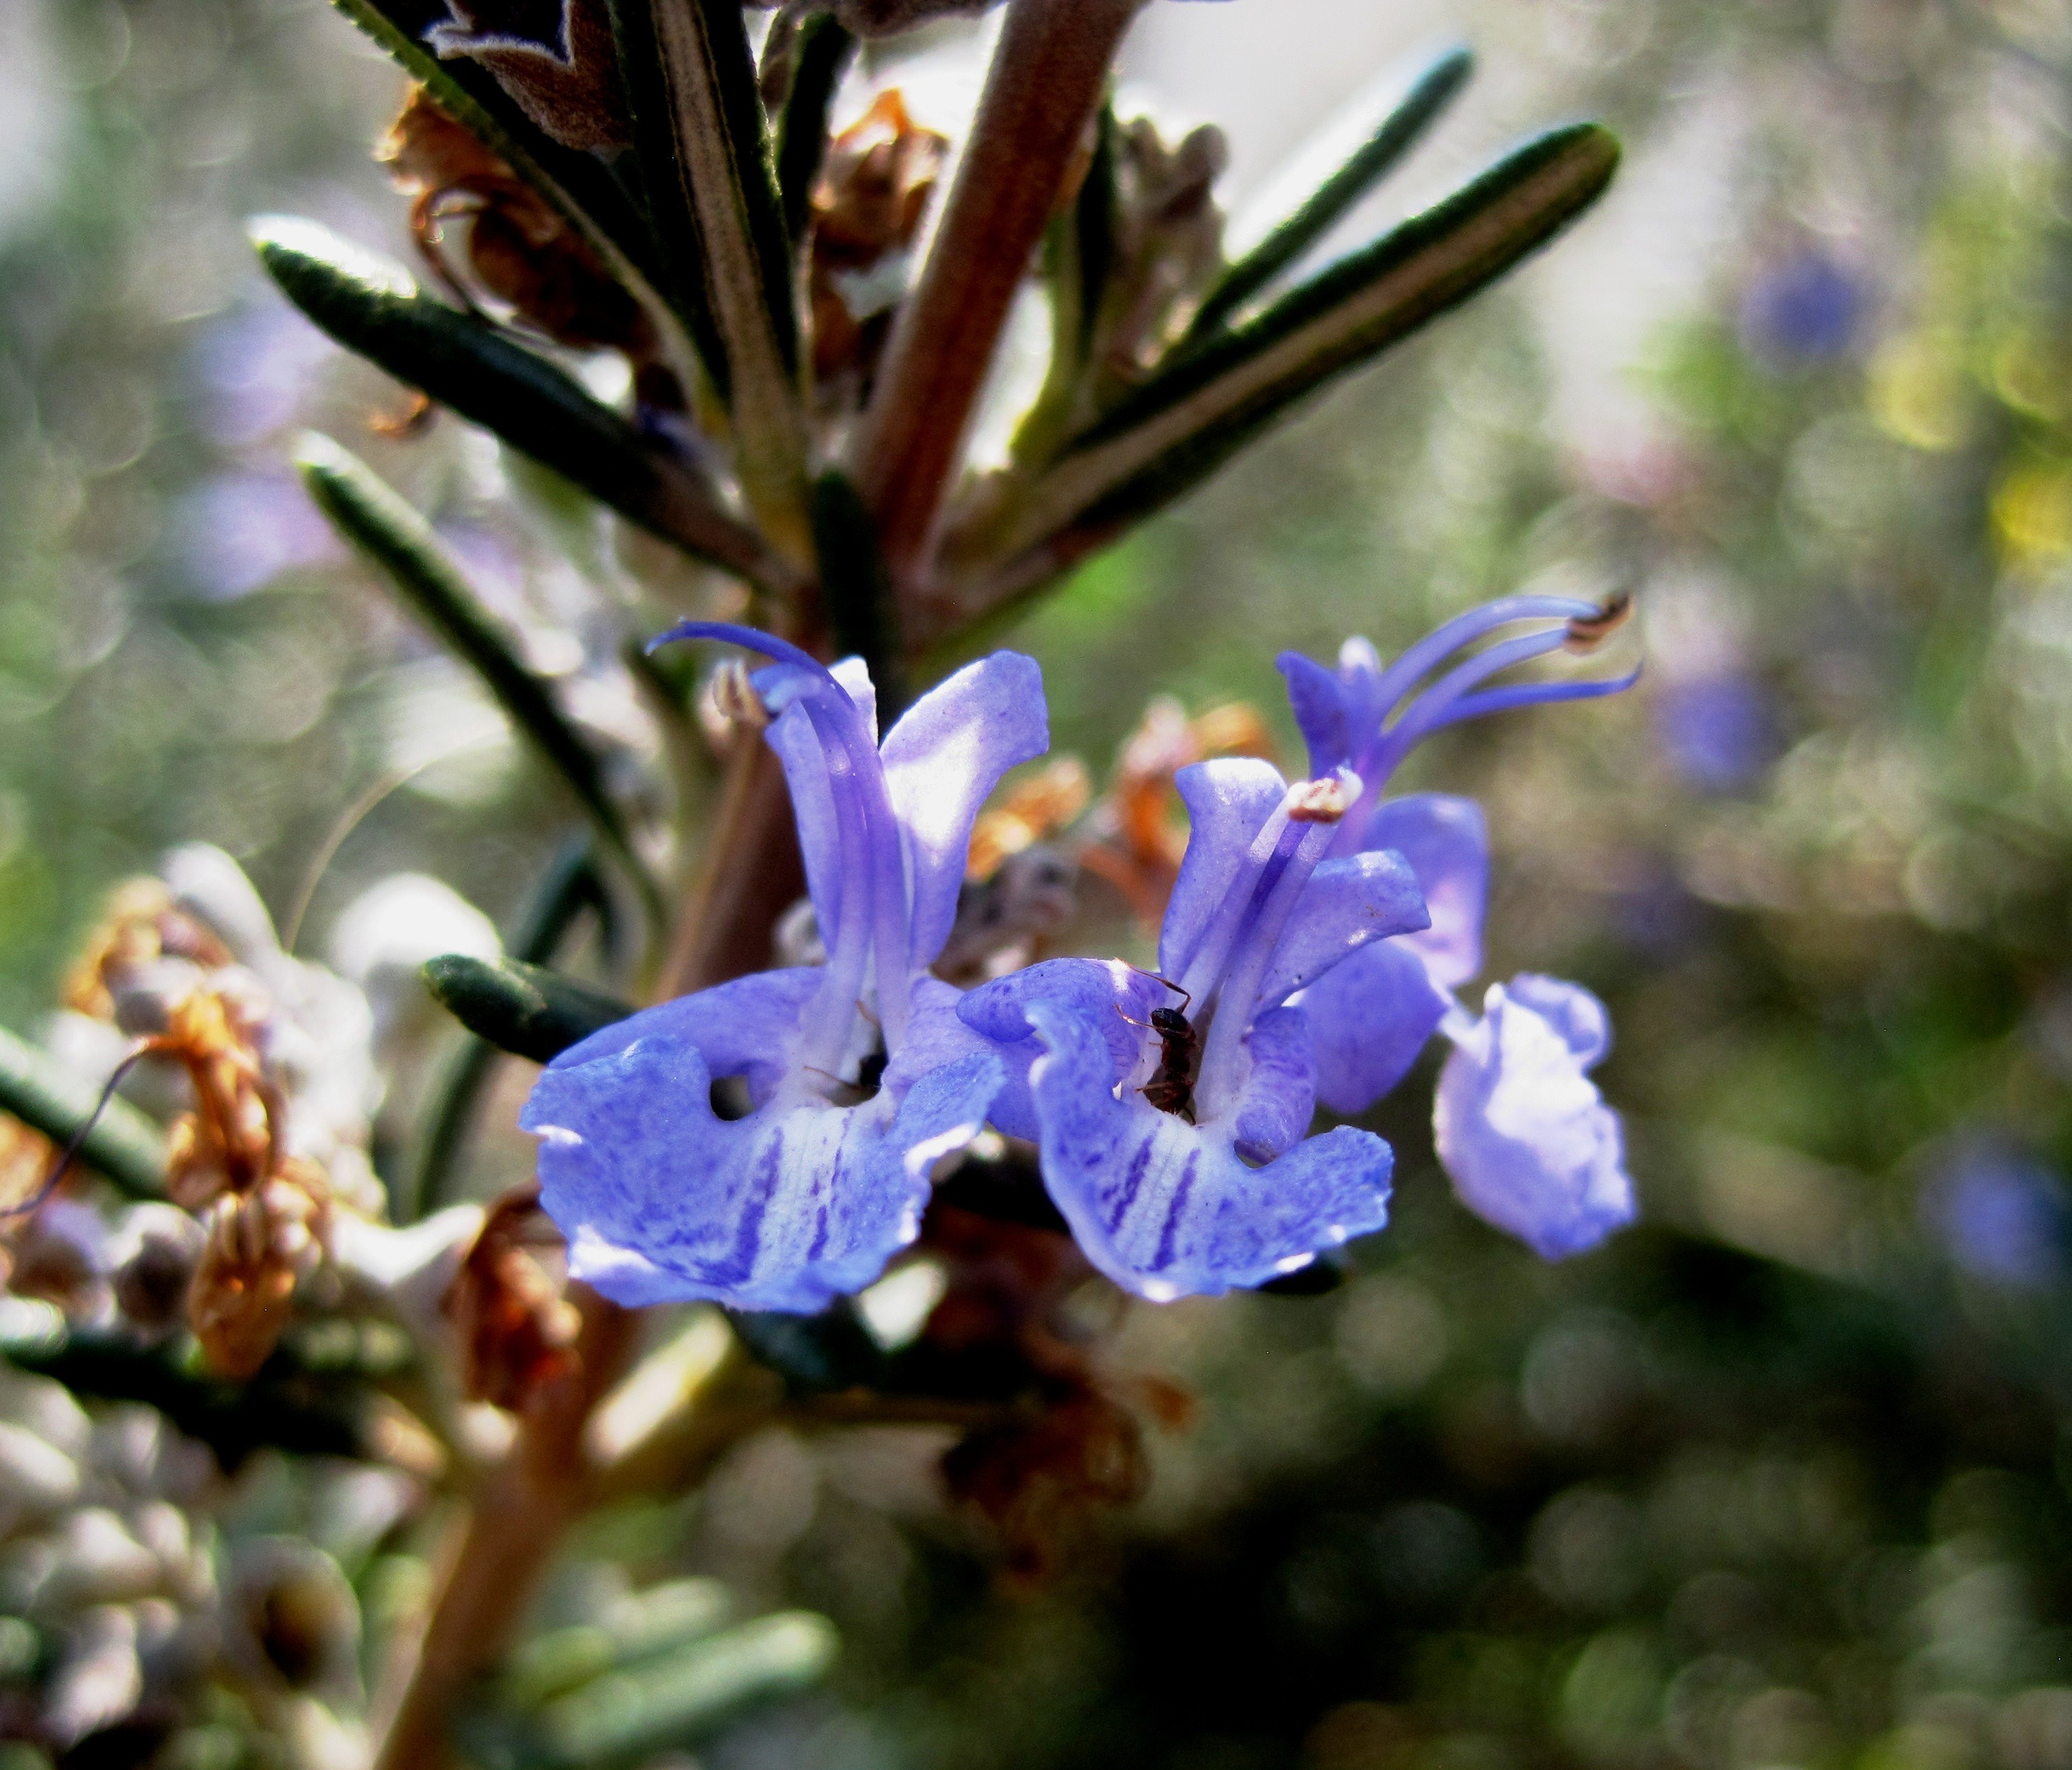
spiky, plant, flower, purple, spring, herb, blue, flora, stalk, leaves, tiny, delicate, rosemary, flowering plant, dainty, common sage, orchid like, broomrape